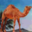
Label: camel